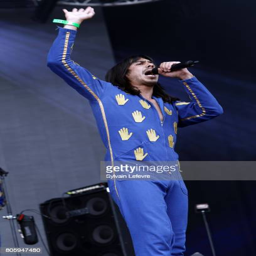
person of pop artist performs on stage on day of festival